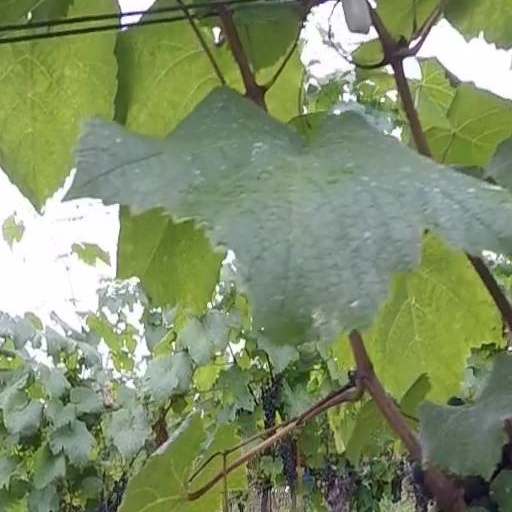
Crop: grape